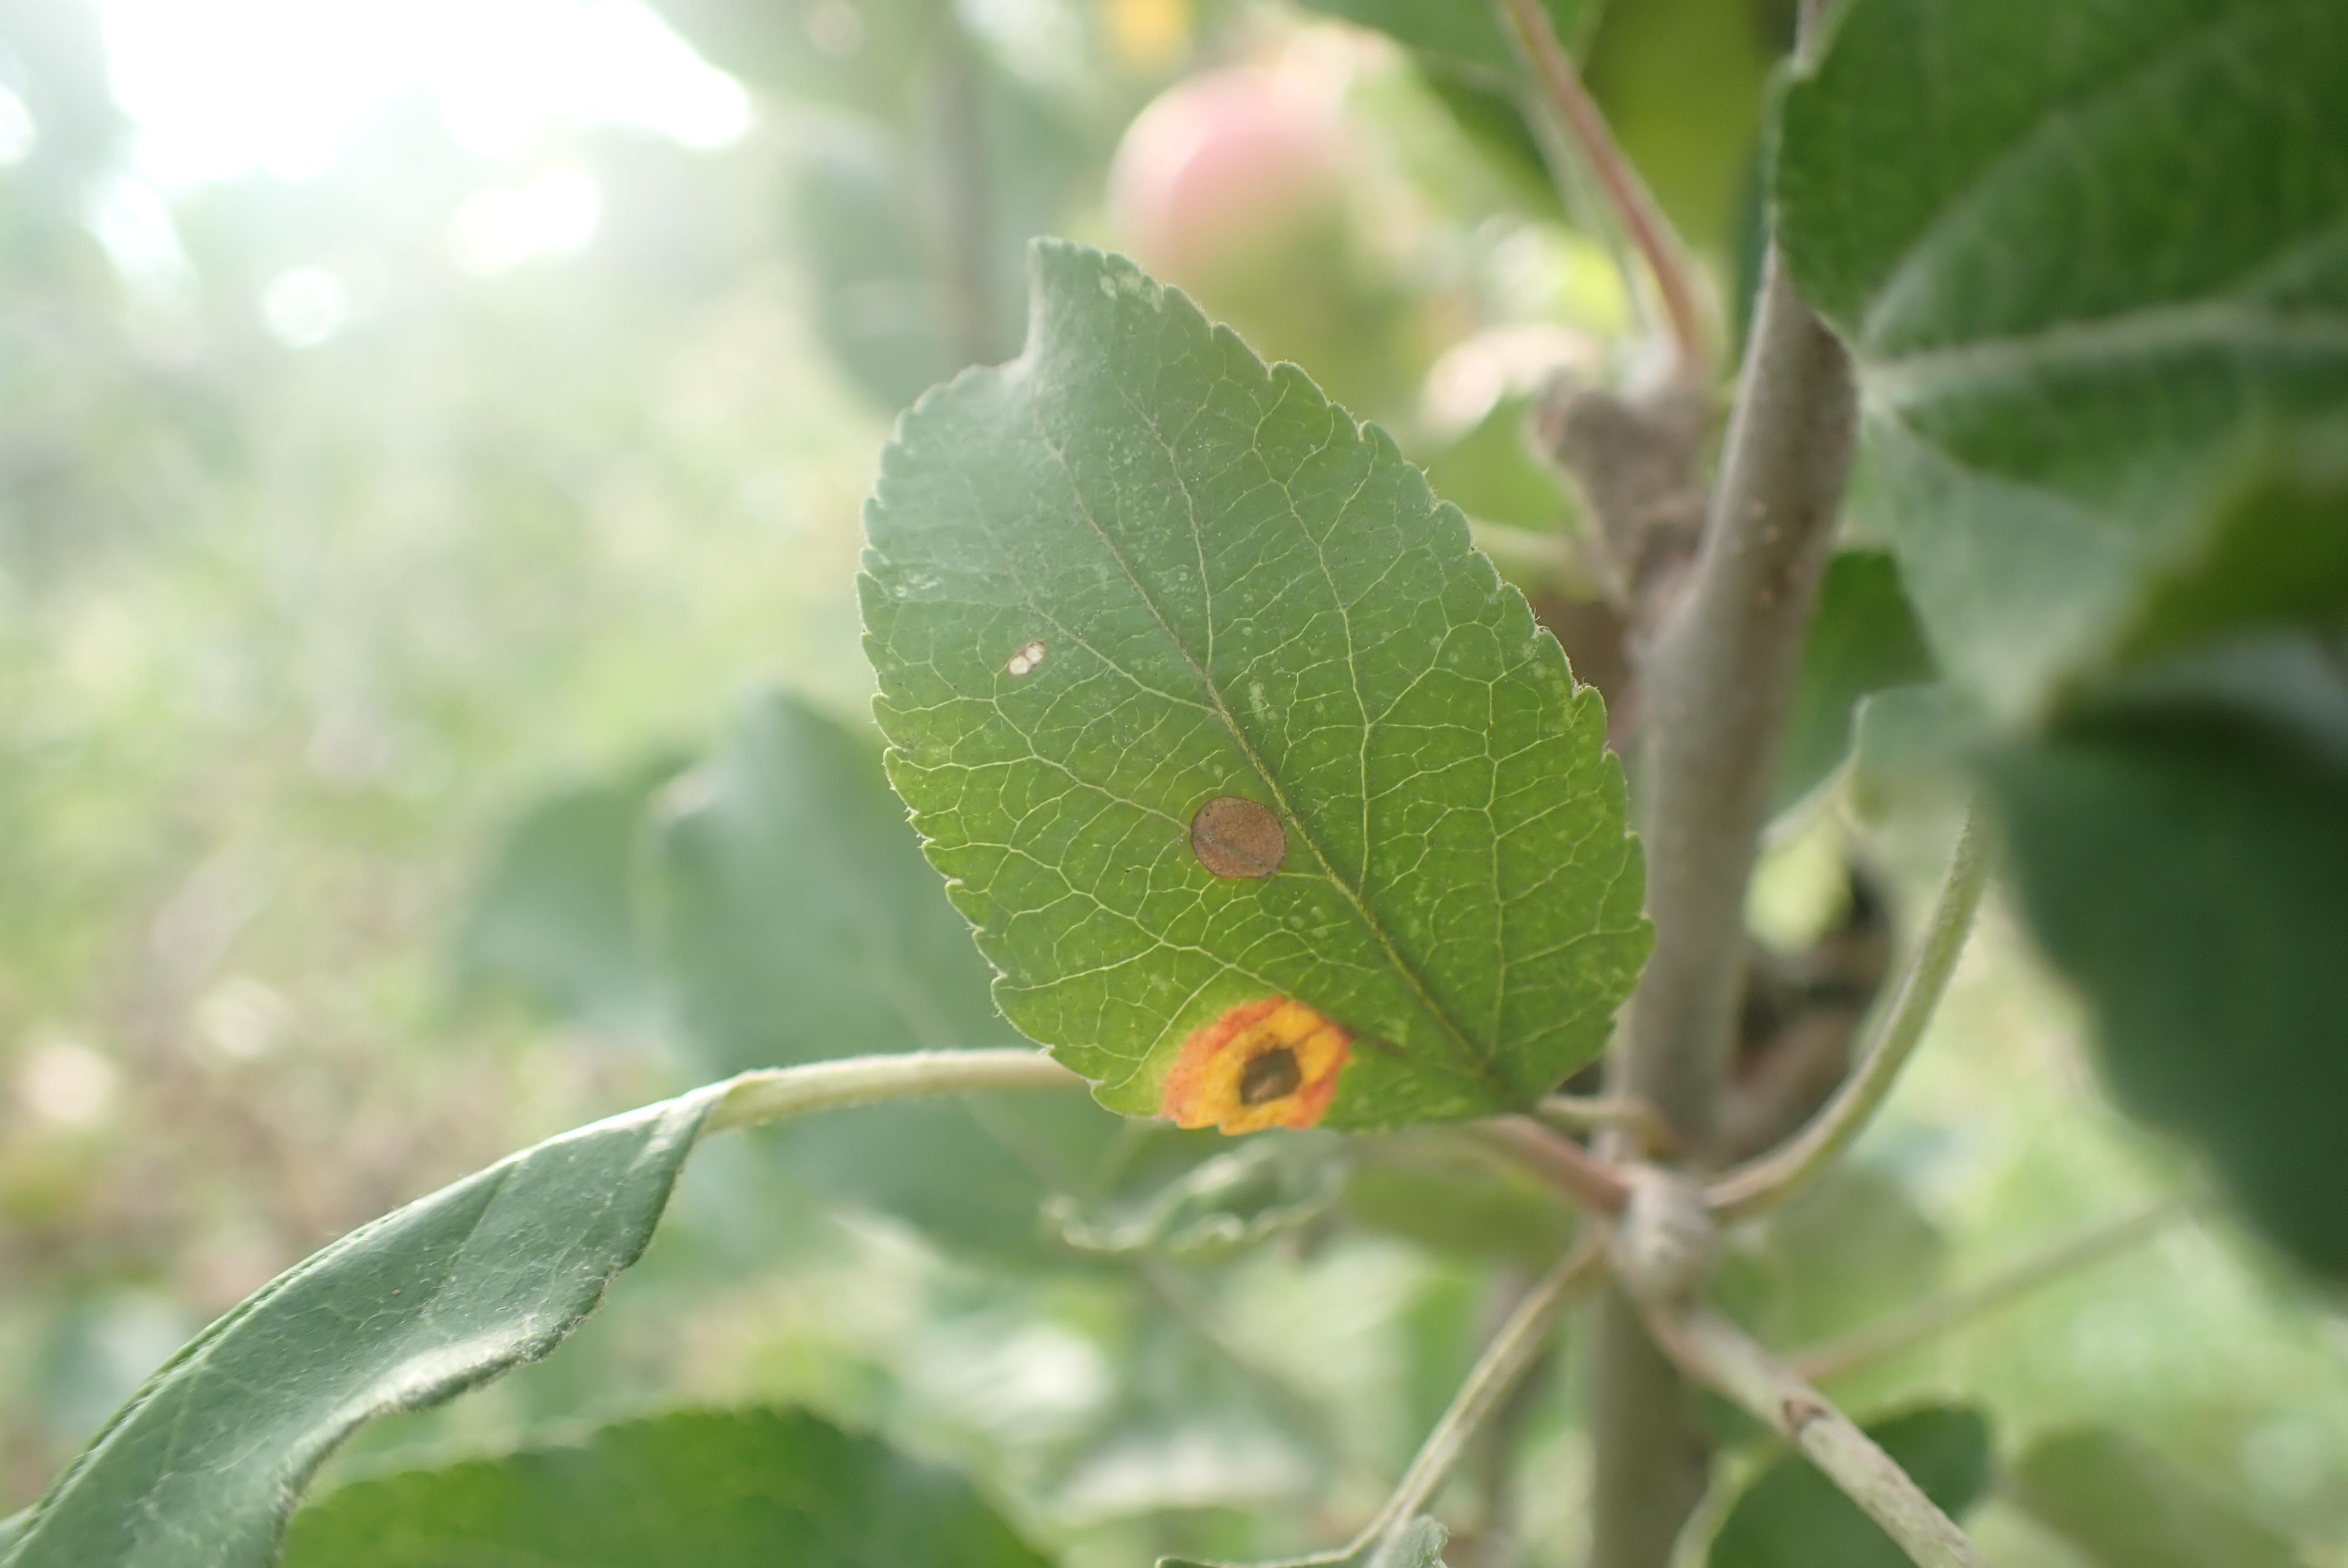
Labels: rust, frog_eye_leaf_spot